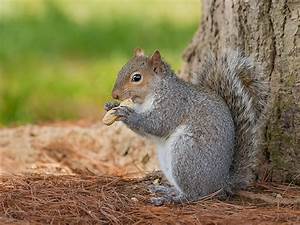
Label: scoiattolo